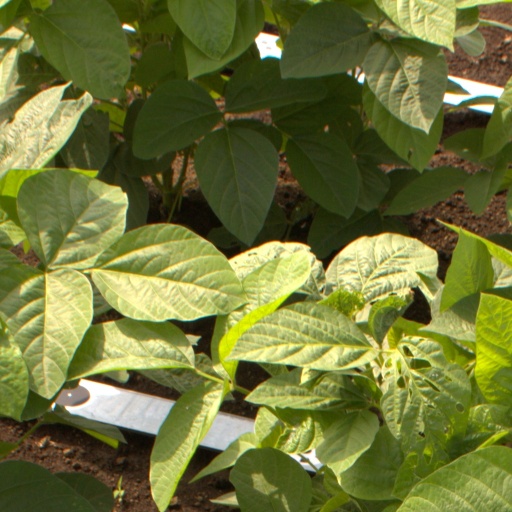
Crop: soybean